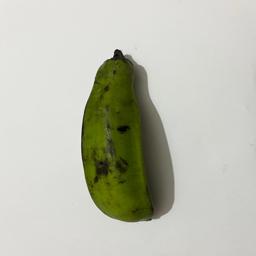
Ripeness: Green